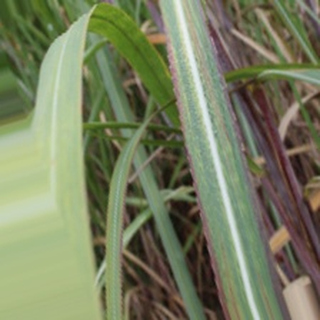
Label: sugarcane_bacterial_blight